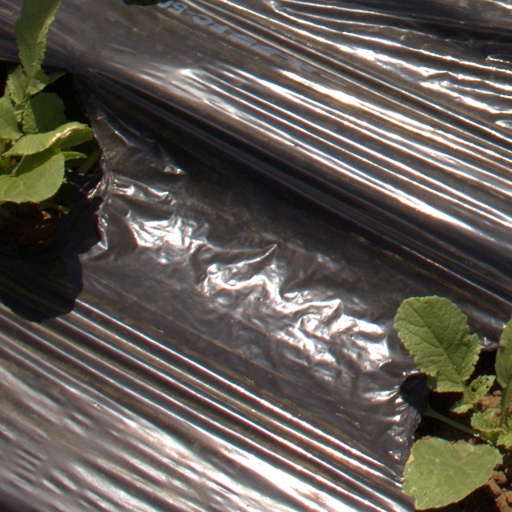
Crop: Jerusalem artichoke